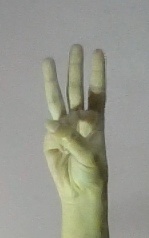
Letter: thaa